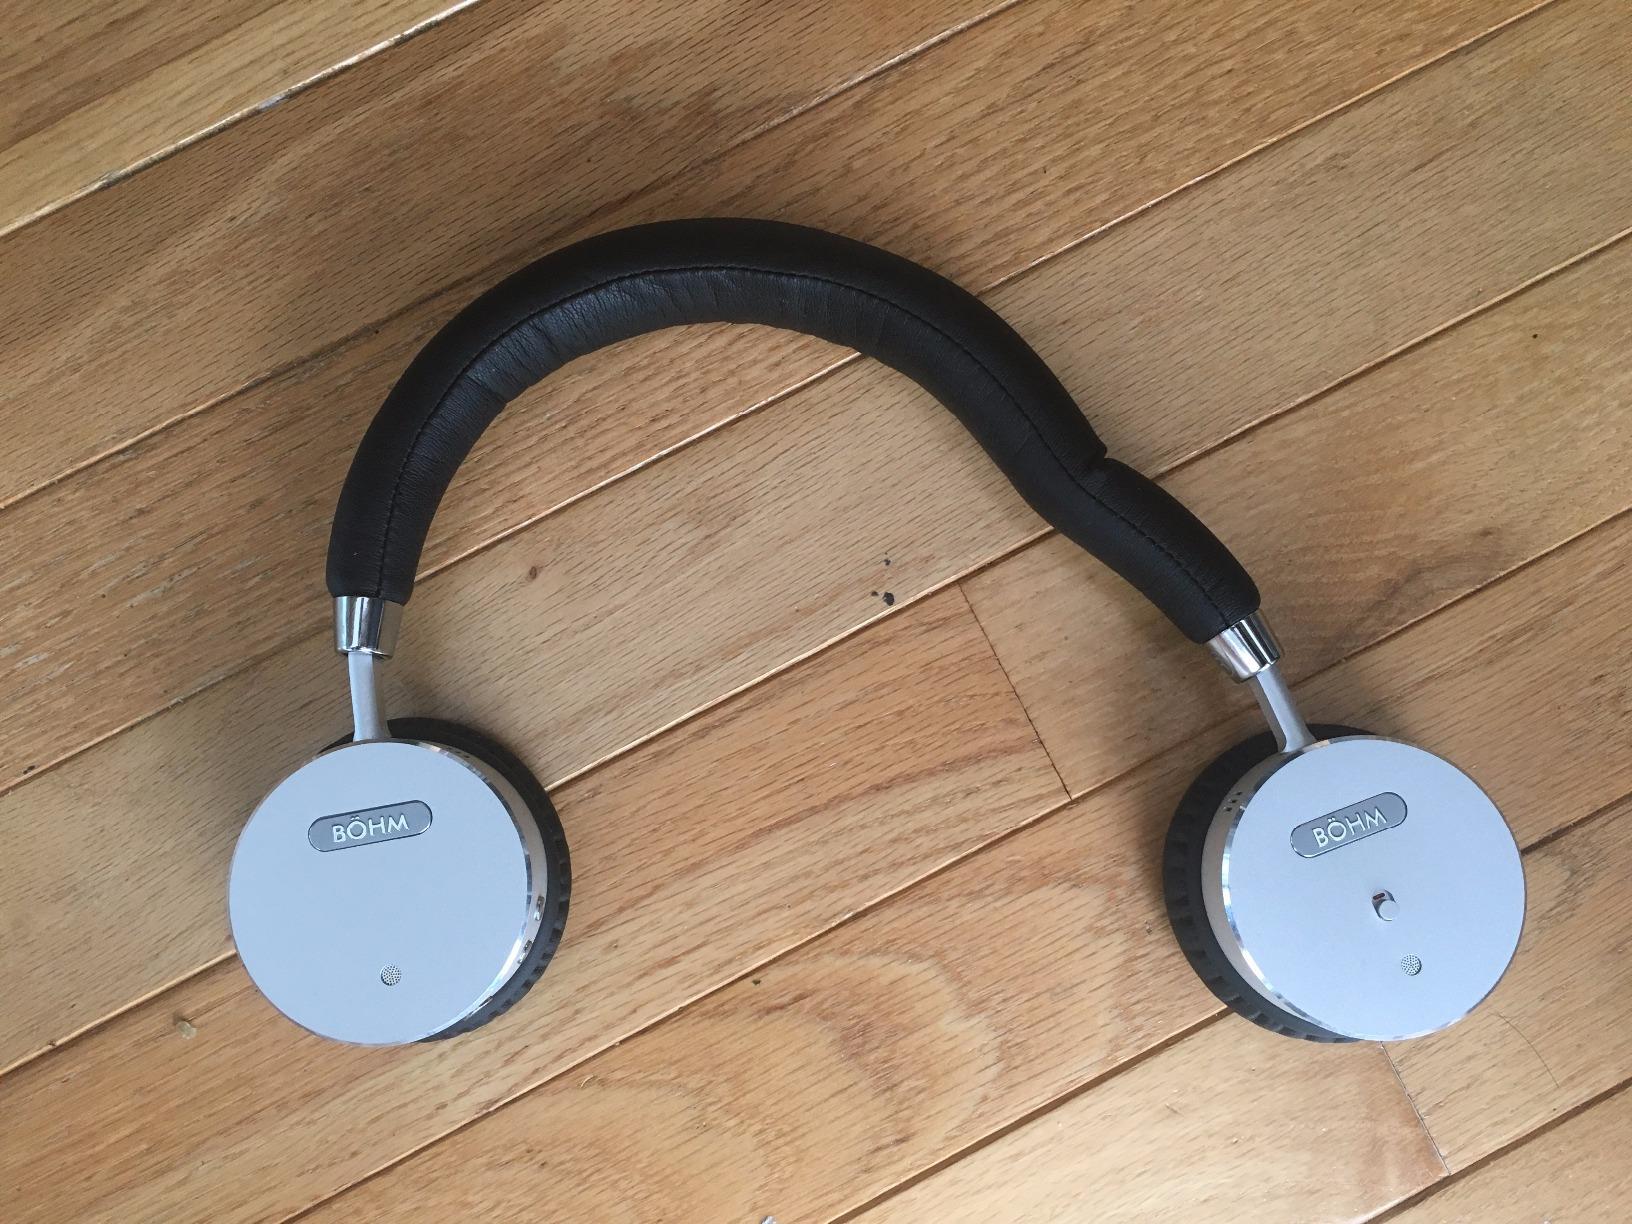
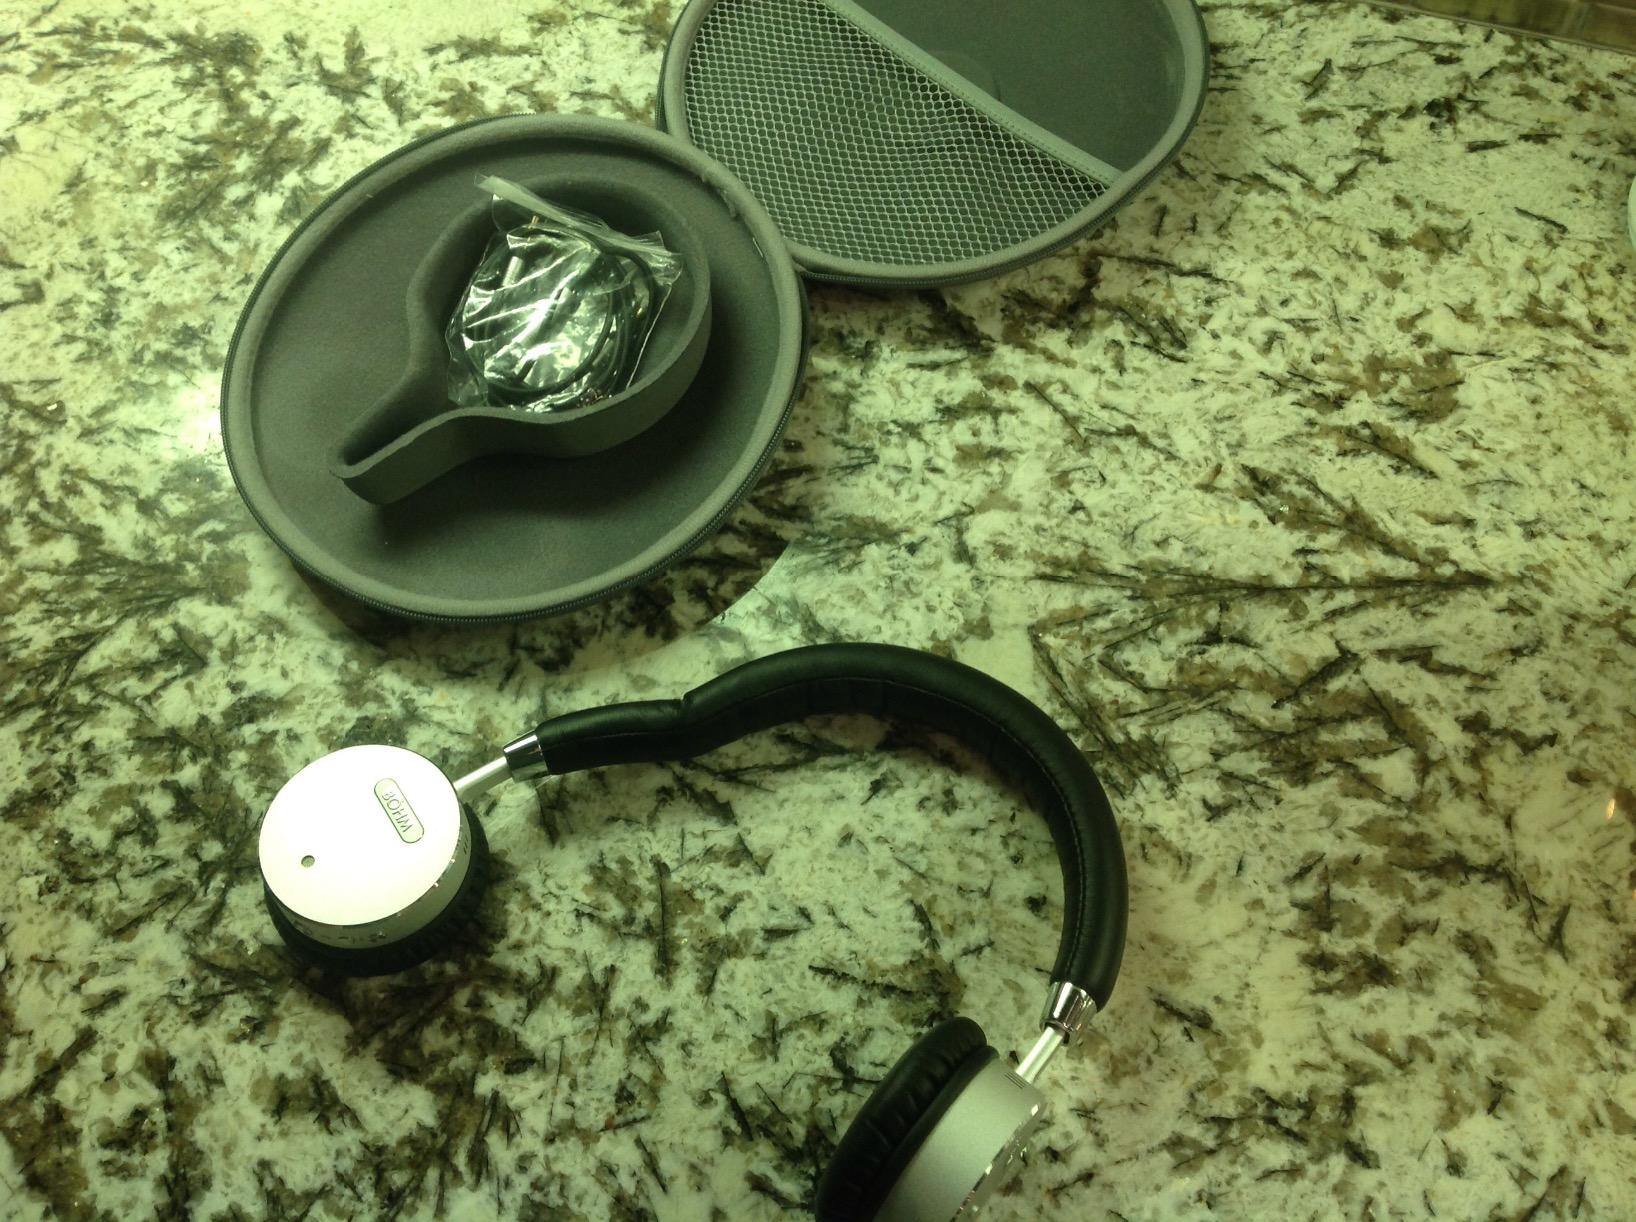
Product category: headphones
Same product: yes